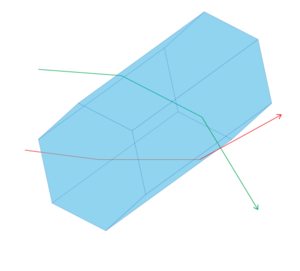
Les arcs tangents sont des photométéores qui apparaissent sur les bordures supérieure et inférieure du petit halo et du grand halo lorsque la lumière solaire ou lunaire passe dans un nuage de glace. Leur forme varie avec l'élévation de l'astre au-dessus de l'horizon mais leur centre est tangent au halo et prend une forme convexe dont le point focal est opposé à celui-ci. Les arcs tangents de 46° sont beaucoup moins fréquents que ceux de 22°, selon le même rapport de probabilité d'apparition entre les petits et grands halos.